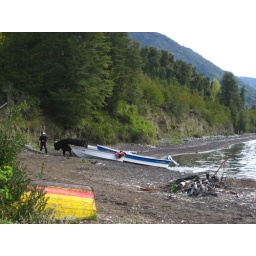
How our boat got in and out of the water